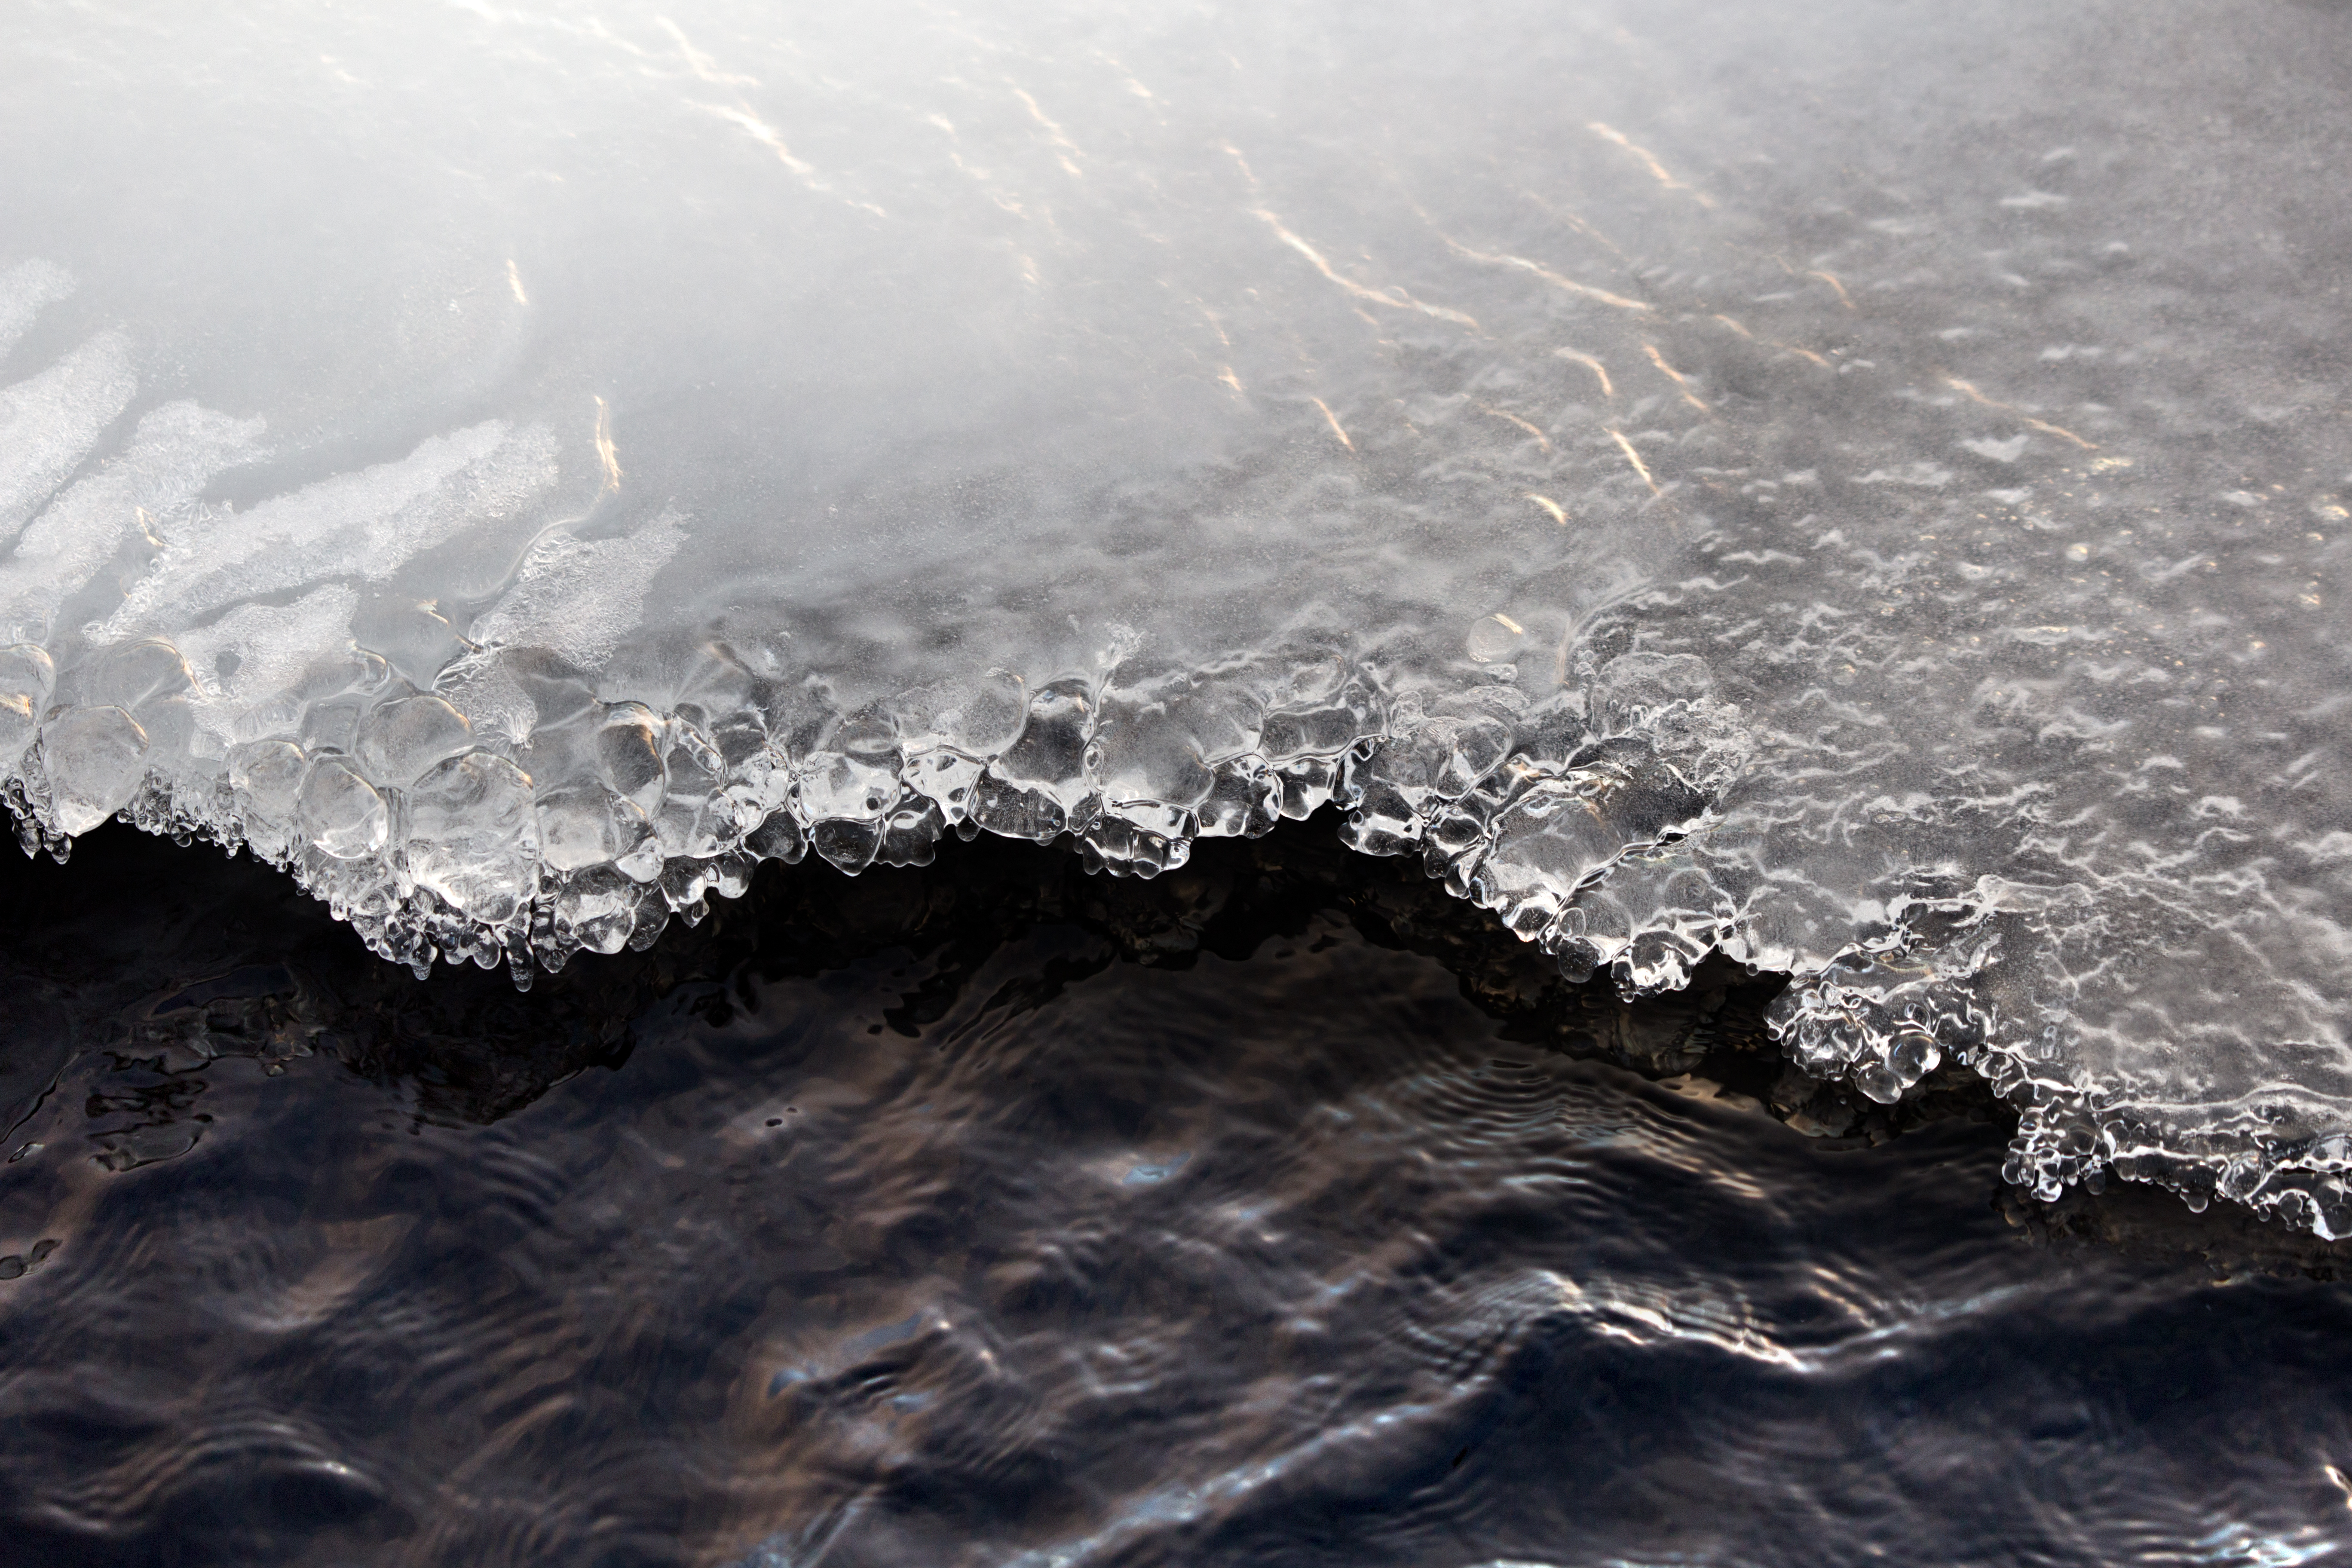
water, sky, wave, freezing, winter, rock, geology, photography, ice, geological phenomenon, cloud, soil